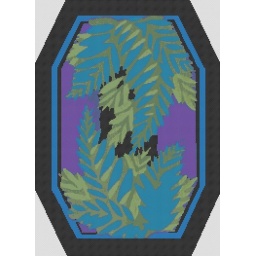
I turned an art deco-style wall paper sample into a cross-stitch pattern. Available in my shop.